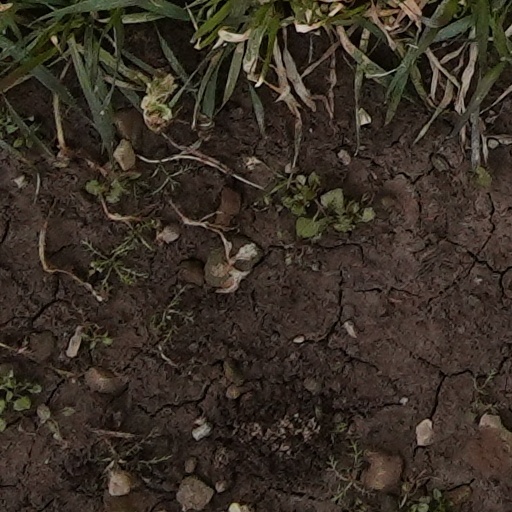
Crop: wheat